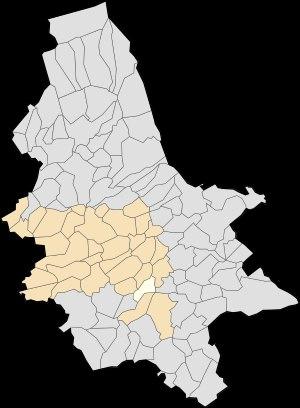
Cléty est une commune française située dans le département du Pas-de-Calais en région Hauts-de-France.